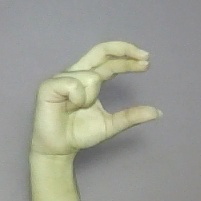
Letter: thal